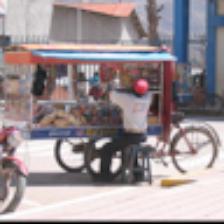
Label: NonHuman